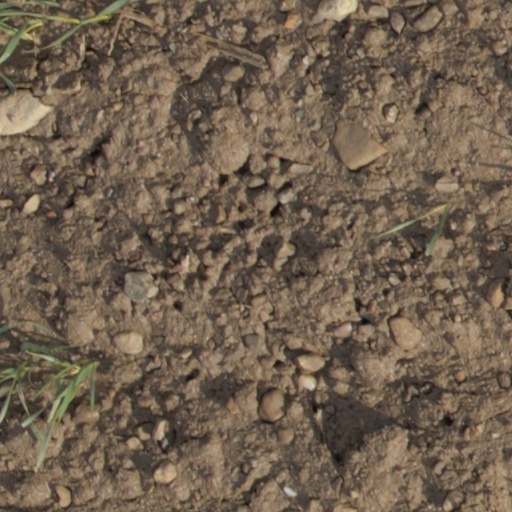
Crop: wheat